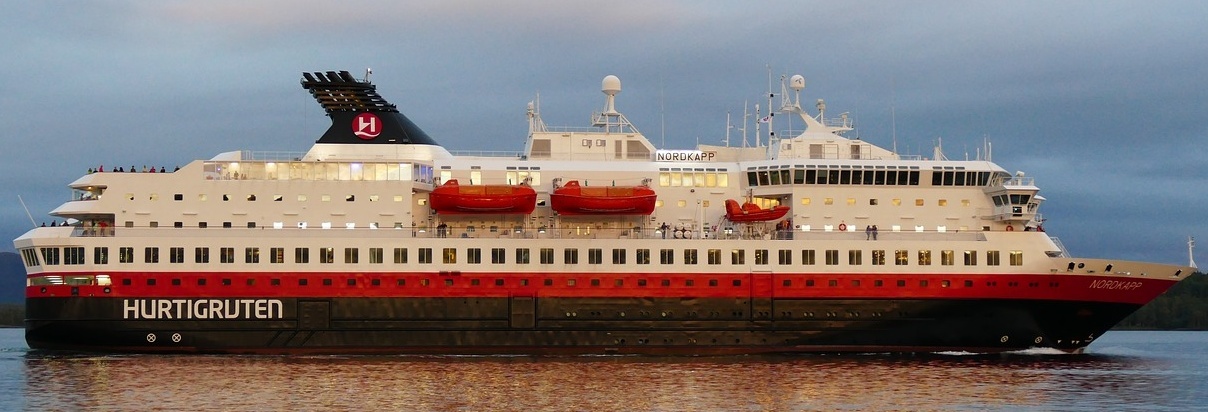
Vehicle type: Ships